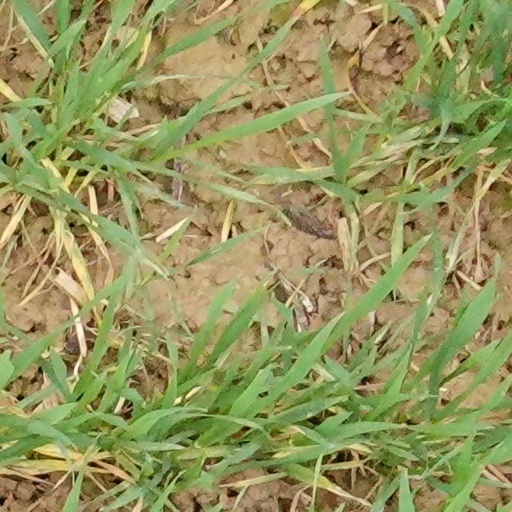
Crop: wheat